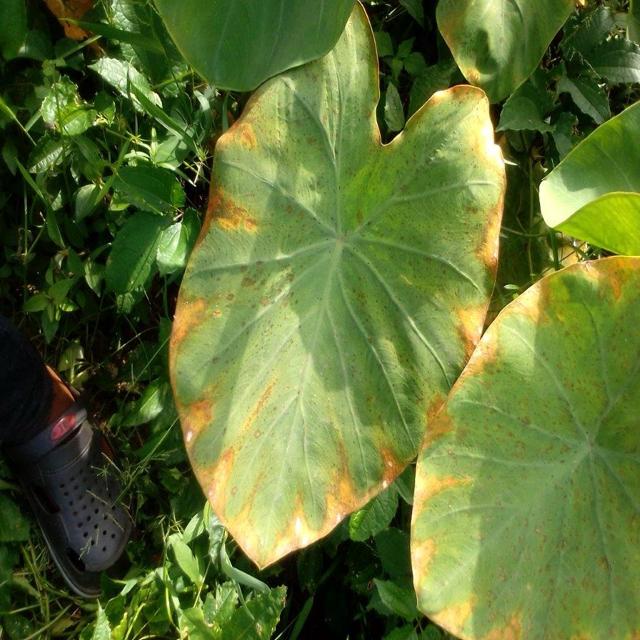
Label: Mid_Blight